Illinois Route 203

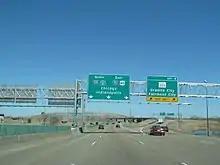
Exit for IL 203 off of I-70 and I-55

IL 203 is a major north–south artery through the eastern part of the Greater St. Louis metropolitan area.